Slave raid of Suðuroy

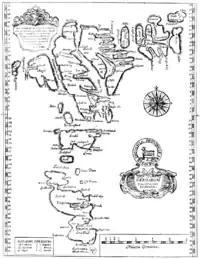

In the summer of 1629, three Barbary pirate ships with 500 pirates entered the bay of Hvalba in Suðuroy. They had a Faroese guide, the brother of the owner of the Nøstgaard farm, who felt that his brother had cheated him on his inheritance, and who showed the pirates to his brother's farm and the rest of the parish.